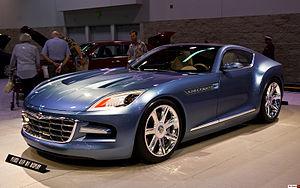
La Chrysler Firepower est un concept-car basé sur la Dodge Viper, présenté en 2005. Il prend également certains éléments de style de la Chrysler Crossfire. Le moteur de la Firepower est un 6.1L Hemi V8. Selon Chrysler, ce moteur produit 425 ch et peut propulser le véhicule de 0 à 100 km/h en 4,5 secondes. Les designers sont Brian Nielander, ayant également travaillé sur le concept ME-412; et Greg Howell.